BMW iX

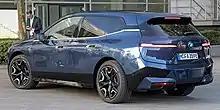

The BMW iX is built on a bespoke electric drivetrain architecture and an aluminum spaceframe with carbon fibre reinforced plastic (CFRP) side frame, rain channels, roof frame and rear window aperture. The electric platform is a "totally new development", though it is "highly compatible" with the modular CLAR platform. This shared chassis componentry allows BMW to produce the iX alongside cars with combustion engines at the Dingolfing plant.